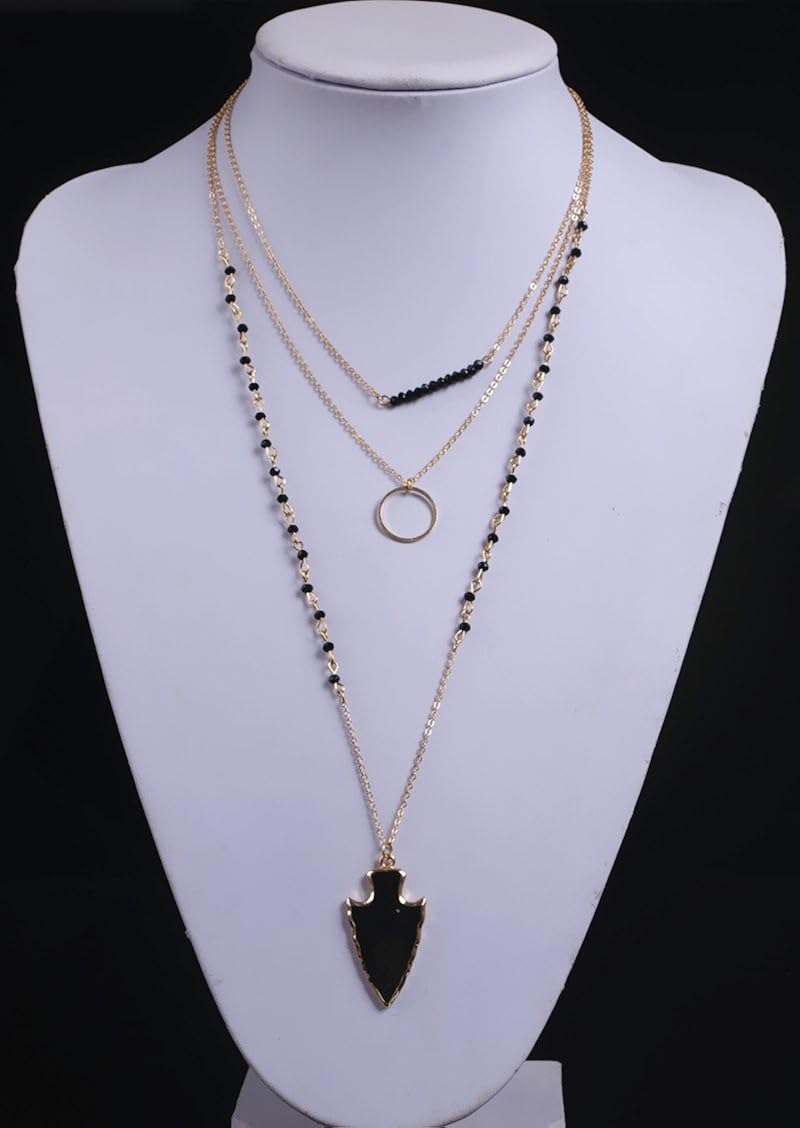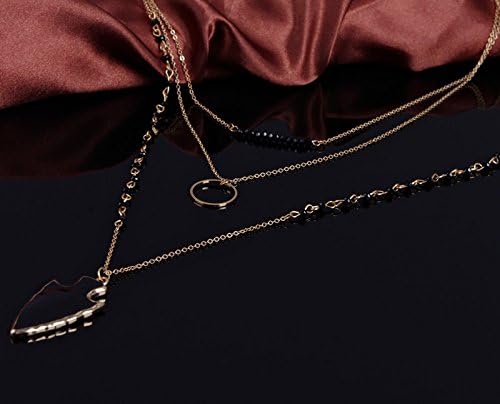
Multilayer Necklace with Birthstone Bar Circle and Arrow, Golden
Category: AMAZON FASHION
At Boosic Jewelry, we believe in our products. That's why we back them all with an 90-day warranty and provide friendly, easy-to-reach support.
Features: Retro Stylish Design, Suit For Spring And Summer. | A Fun, Classic Piece That Easily Adds Life To An Otherwise Everyday Tee. | Many Different Styles For You Choosing , You Can Even Wear Anklets Every Different Day To Let You Continue To Remain Attractive. | Gift-Package Available-Ready For Gifting. | 90-Day Money Back Guarantee Or Exchange.